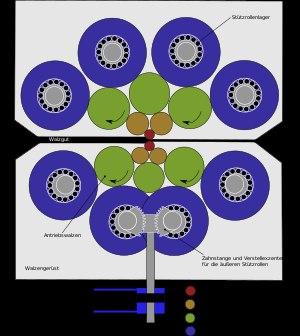
Tadeusz Sendzimir, né à Lemberg le 15 juillet 1894, mort le 1ᵉʳ septembre 1989 à Waterbury, était un ingénieur qui a marqué le domaine de la sidérurgie. Il a déposé 120 brevets, dont 73 aux États-Unis.